Helena of Hungary, Duchess of Austria

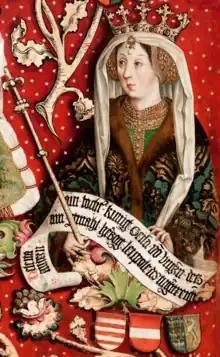
Duchess Helena, "Babenberger Stammbaum", Klosterneuburg Monastery

Helena (Ilona) of Hungary ( – 25 December 1199), a member of the royal Árpád dynasty, was Duchess of Austria from 1177 and Styria from 1192 to 1194 by her marriage with the Babenberg duke Leopold V of Austria.